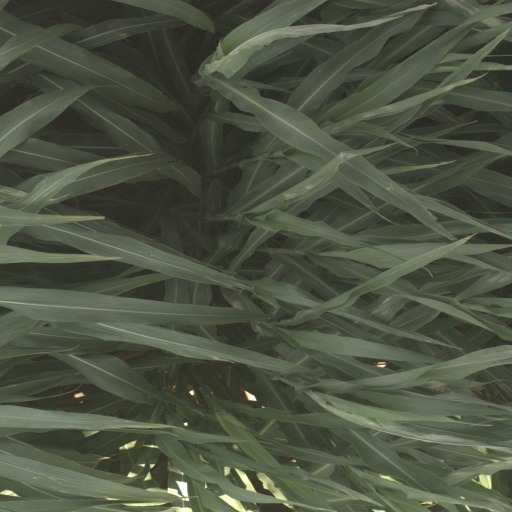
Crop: sorghum